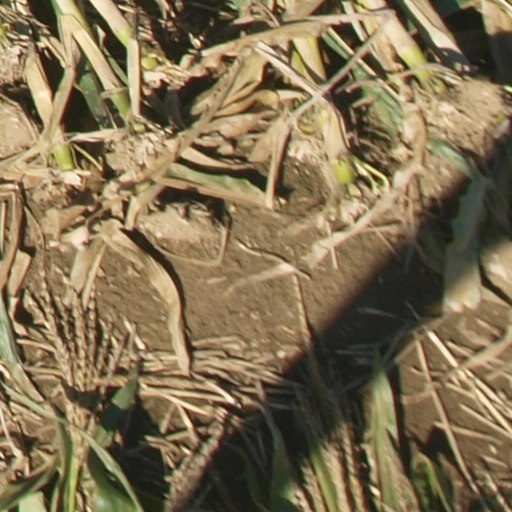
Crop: maize; corn